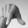
ASL letter: Q